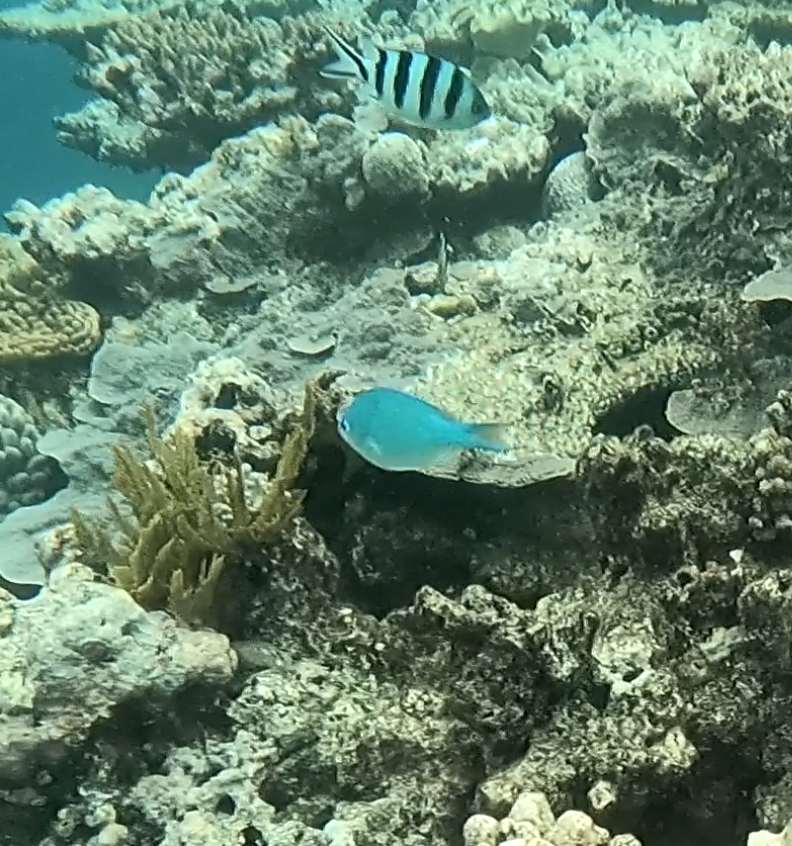
Chromis viridis (Blue-green Chromis)